Omer Nachmani

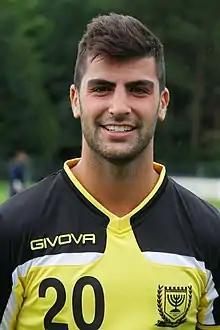
Nachmani with Beitar Jerusalem in 2016

Omer Nachmani (born 29 October 1993) is a former Israeli footballer.